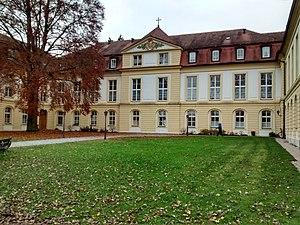
Bruckberg est une commune allemande, située en Bavière, dans l'arrondissement d'Ansbach et le district de Moyenne-Franconie.